Dysdercus cingulatus

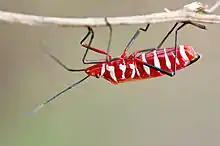
"D. cingulatus", Kaeng Krachan National Park, Thailand

"Dysdercus cingulatus" grows to a length of . It is mainly red but has a white collar and black hemelytral spots. It is closely related and very similar to "Dysdercus koenigii" but "D. cingulatus" is slightly larger and the femora have varying amounts of black while "D. koenigii" has completely red femora.